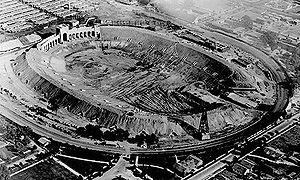
Le Los Angeles Memorial Coliseum est un stade multifonction situé à Los Angeles, dans l'Exposition Park, qui comprend également la Banc of California Stadium. Il fut inauguré en mai 1923 à la mémoire des soldats de la Première Guerre mondiale. Sa capacité était alors de 76 000 places portée à 101 574 pour les Jeux olympiques d'été de 1932 dont le Coliseum est le stade olympique. L'enceinte connaît une seconde fois cet honneur en 1984. La capacité est alors limitée à 92 000 places. Des renovations majeures sont en cours depuis 2015, ce qui porte la capacité du stade dès 2018 à 77 500 places.
Les Jeux olympiques d'été de 1932, Jeux de la Xᵉ olympiade de l'ère moderne, ont été célébrés à Los Angeles, aux États-Unis du 30 juillet au 14 août 1932. Pour la deuxième fois de l'histoire, les olympiades se déroulent dans une ville américaine après Saint-Louis en 1904. Los Angeles fut désignée pays hôte en avril 1923 par le Comité international olympique, aucune autre ville n'était candidate.